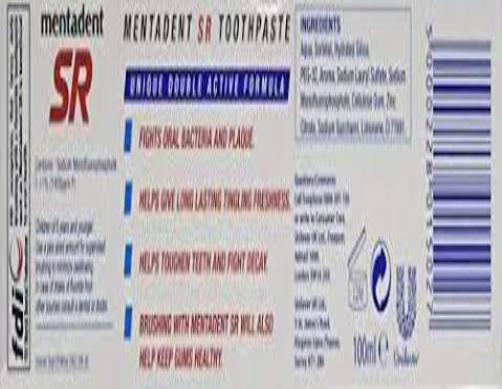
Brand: mentadent sr
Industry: Necessities